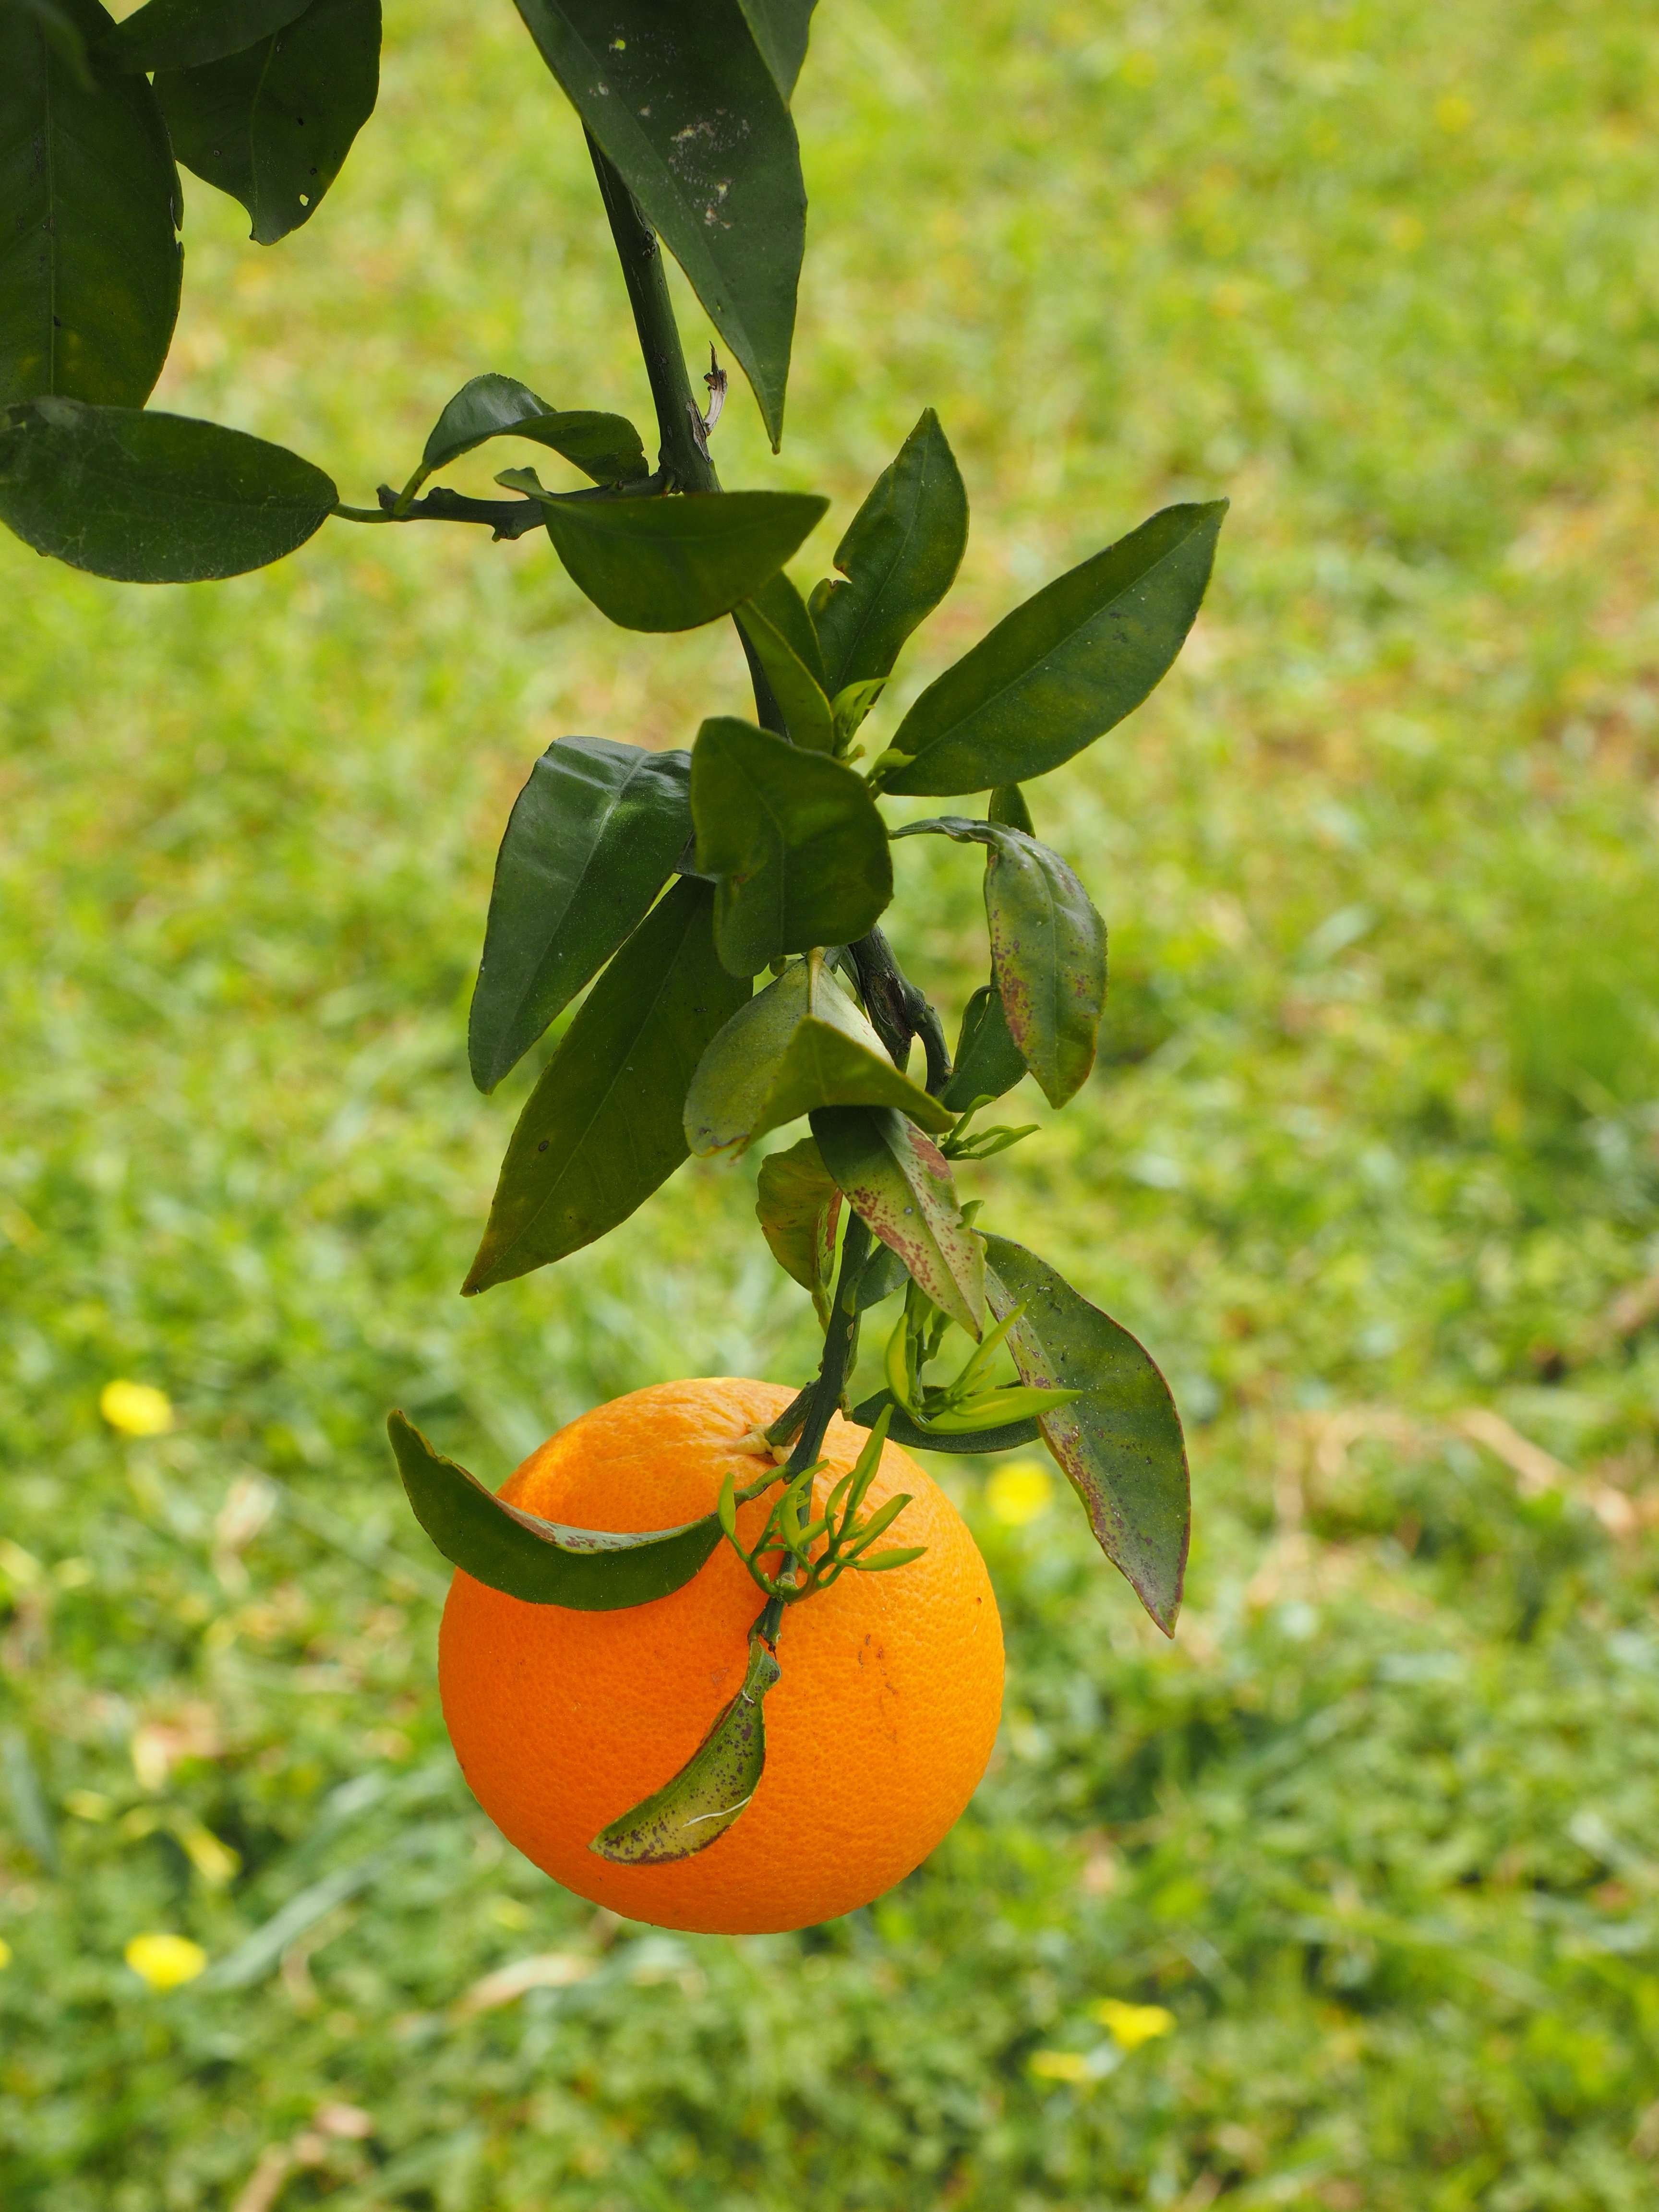
tree, branch, plant, fruit, sweet, leaf, flower, summer, ripe, bush, orange, orange tree, food, mediterranean, produce, healthy, flora, delicious, tropical fruit, leaves, nutrition, shrub, fruit tree, periwinkle, vitamins, frisch, citrus, about, flowering plant, fruity, vitaminhaltig, citrus fruit, vitamin c, citrus tree, bitter orange, orange grove, diamond green, rutaceae, sweet orange, land plant